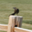
Label: bird